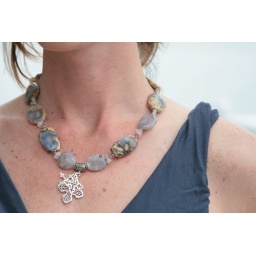
Inspiration in the Clouds, Bought by Joe for Wendy sterling silver and blue lace agate